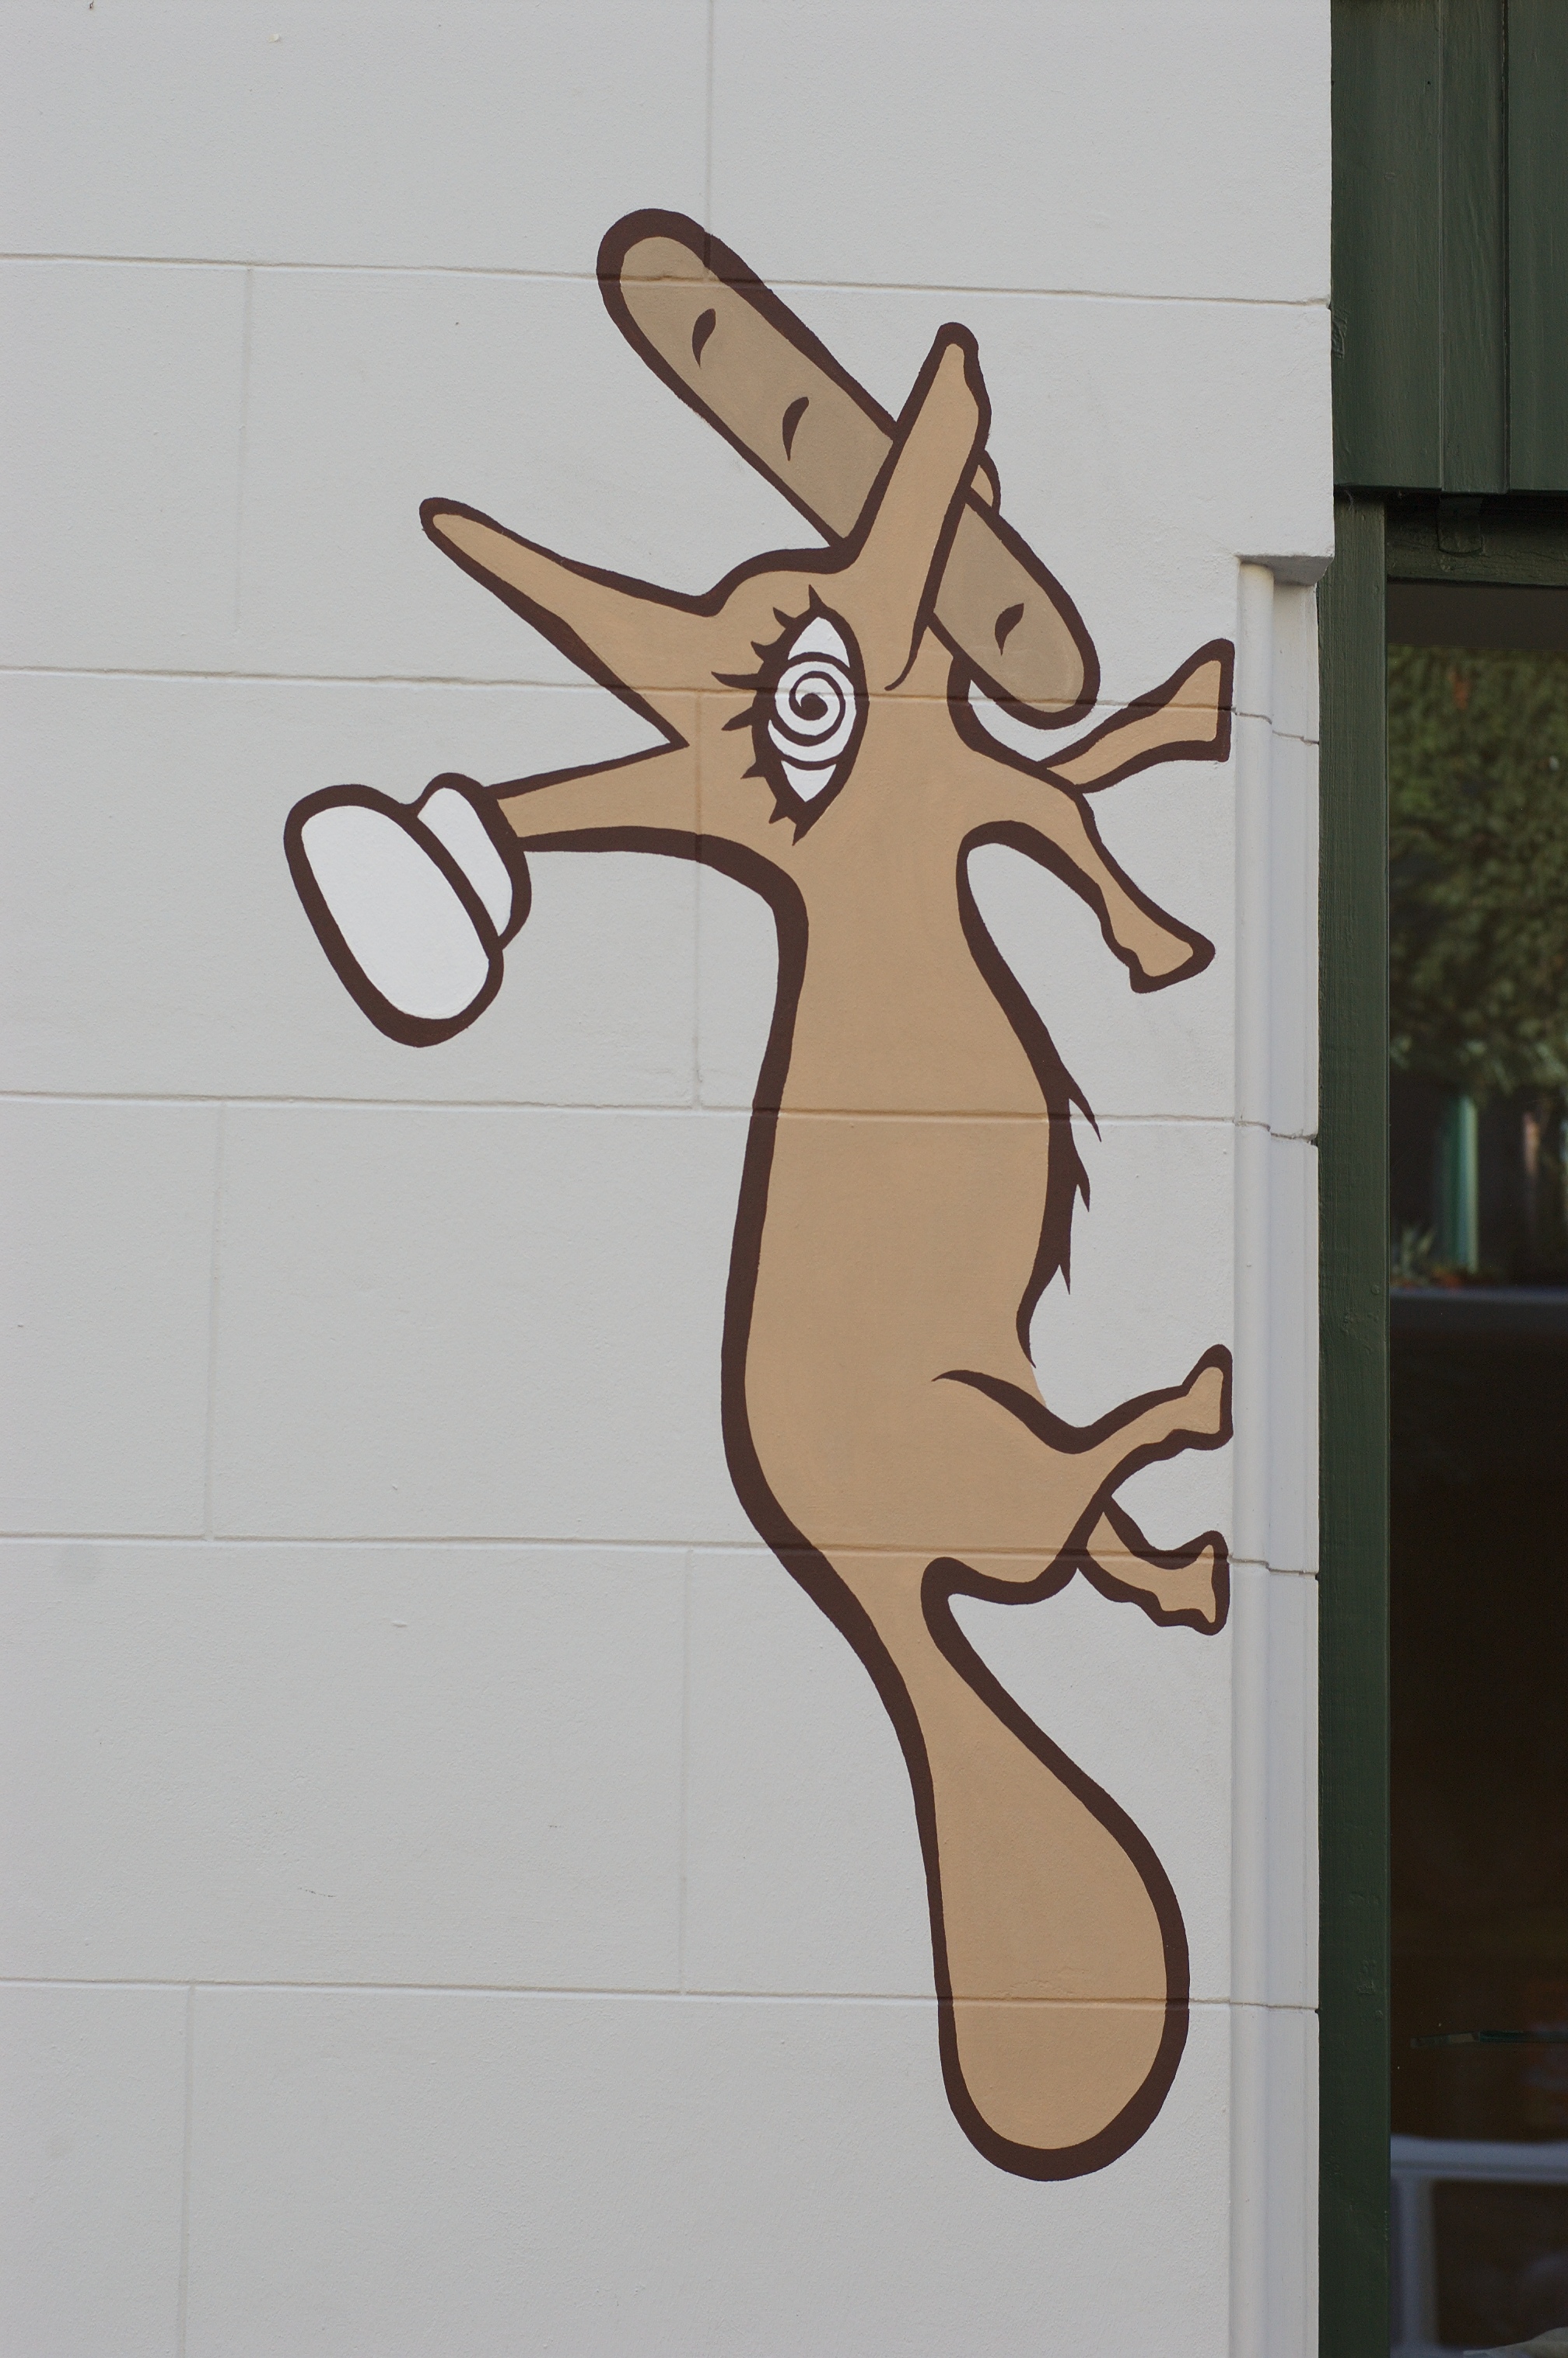
graffiti, sculpture, art, 2012, f14, sketch, drawing, illustration, rawtherapee, germany, deutschland, berlin, pentax, lenstagged, steffenzahn, guessedberlin, k100d, justpentax, iamflickr, cosina, voigtlander, 58mm, nokton, cosinavoigtlnder, 58mmf14, 58mm14, nokton58mmf14slii, 58mmf14nokton, gwbchaosinjune, cartoon